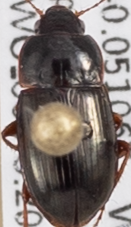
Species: Amara quenseli
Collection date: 2018-06-19
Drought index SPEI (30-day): -1.01
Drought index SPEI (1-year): -0.39
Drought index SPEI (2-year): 0.03